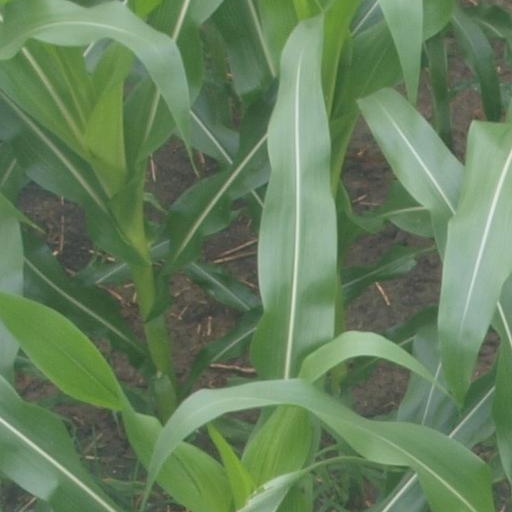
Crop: maize; corn